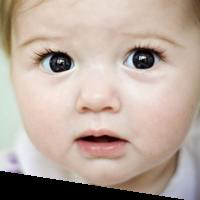
Age group: age 01-10